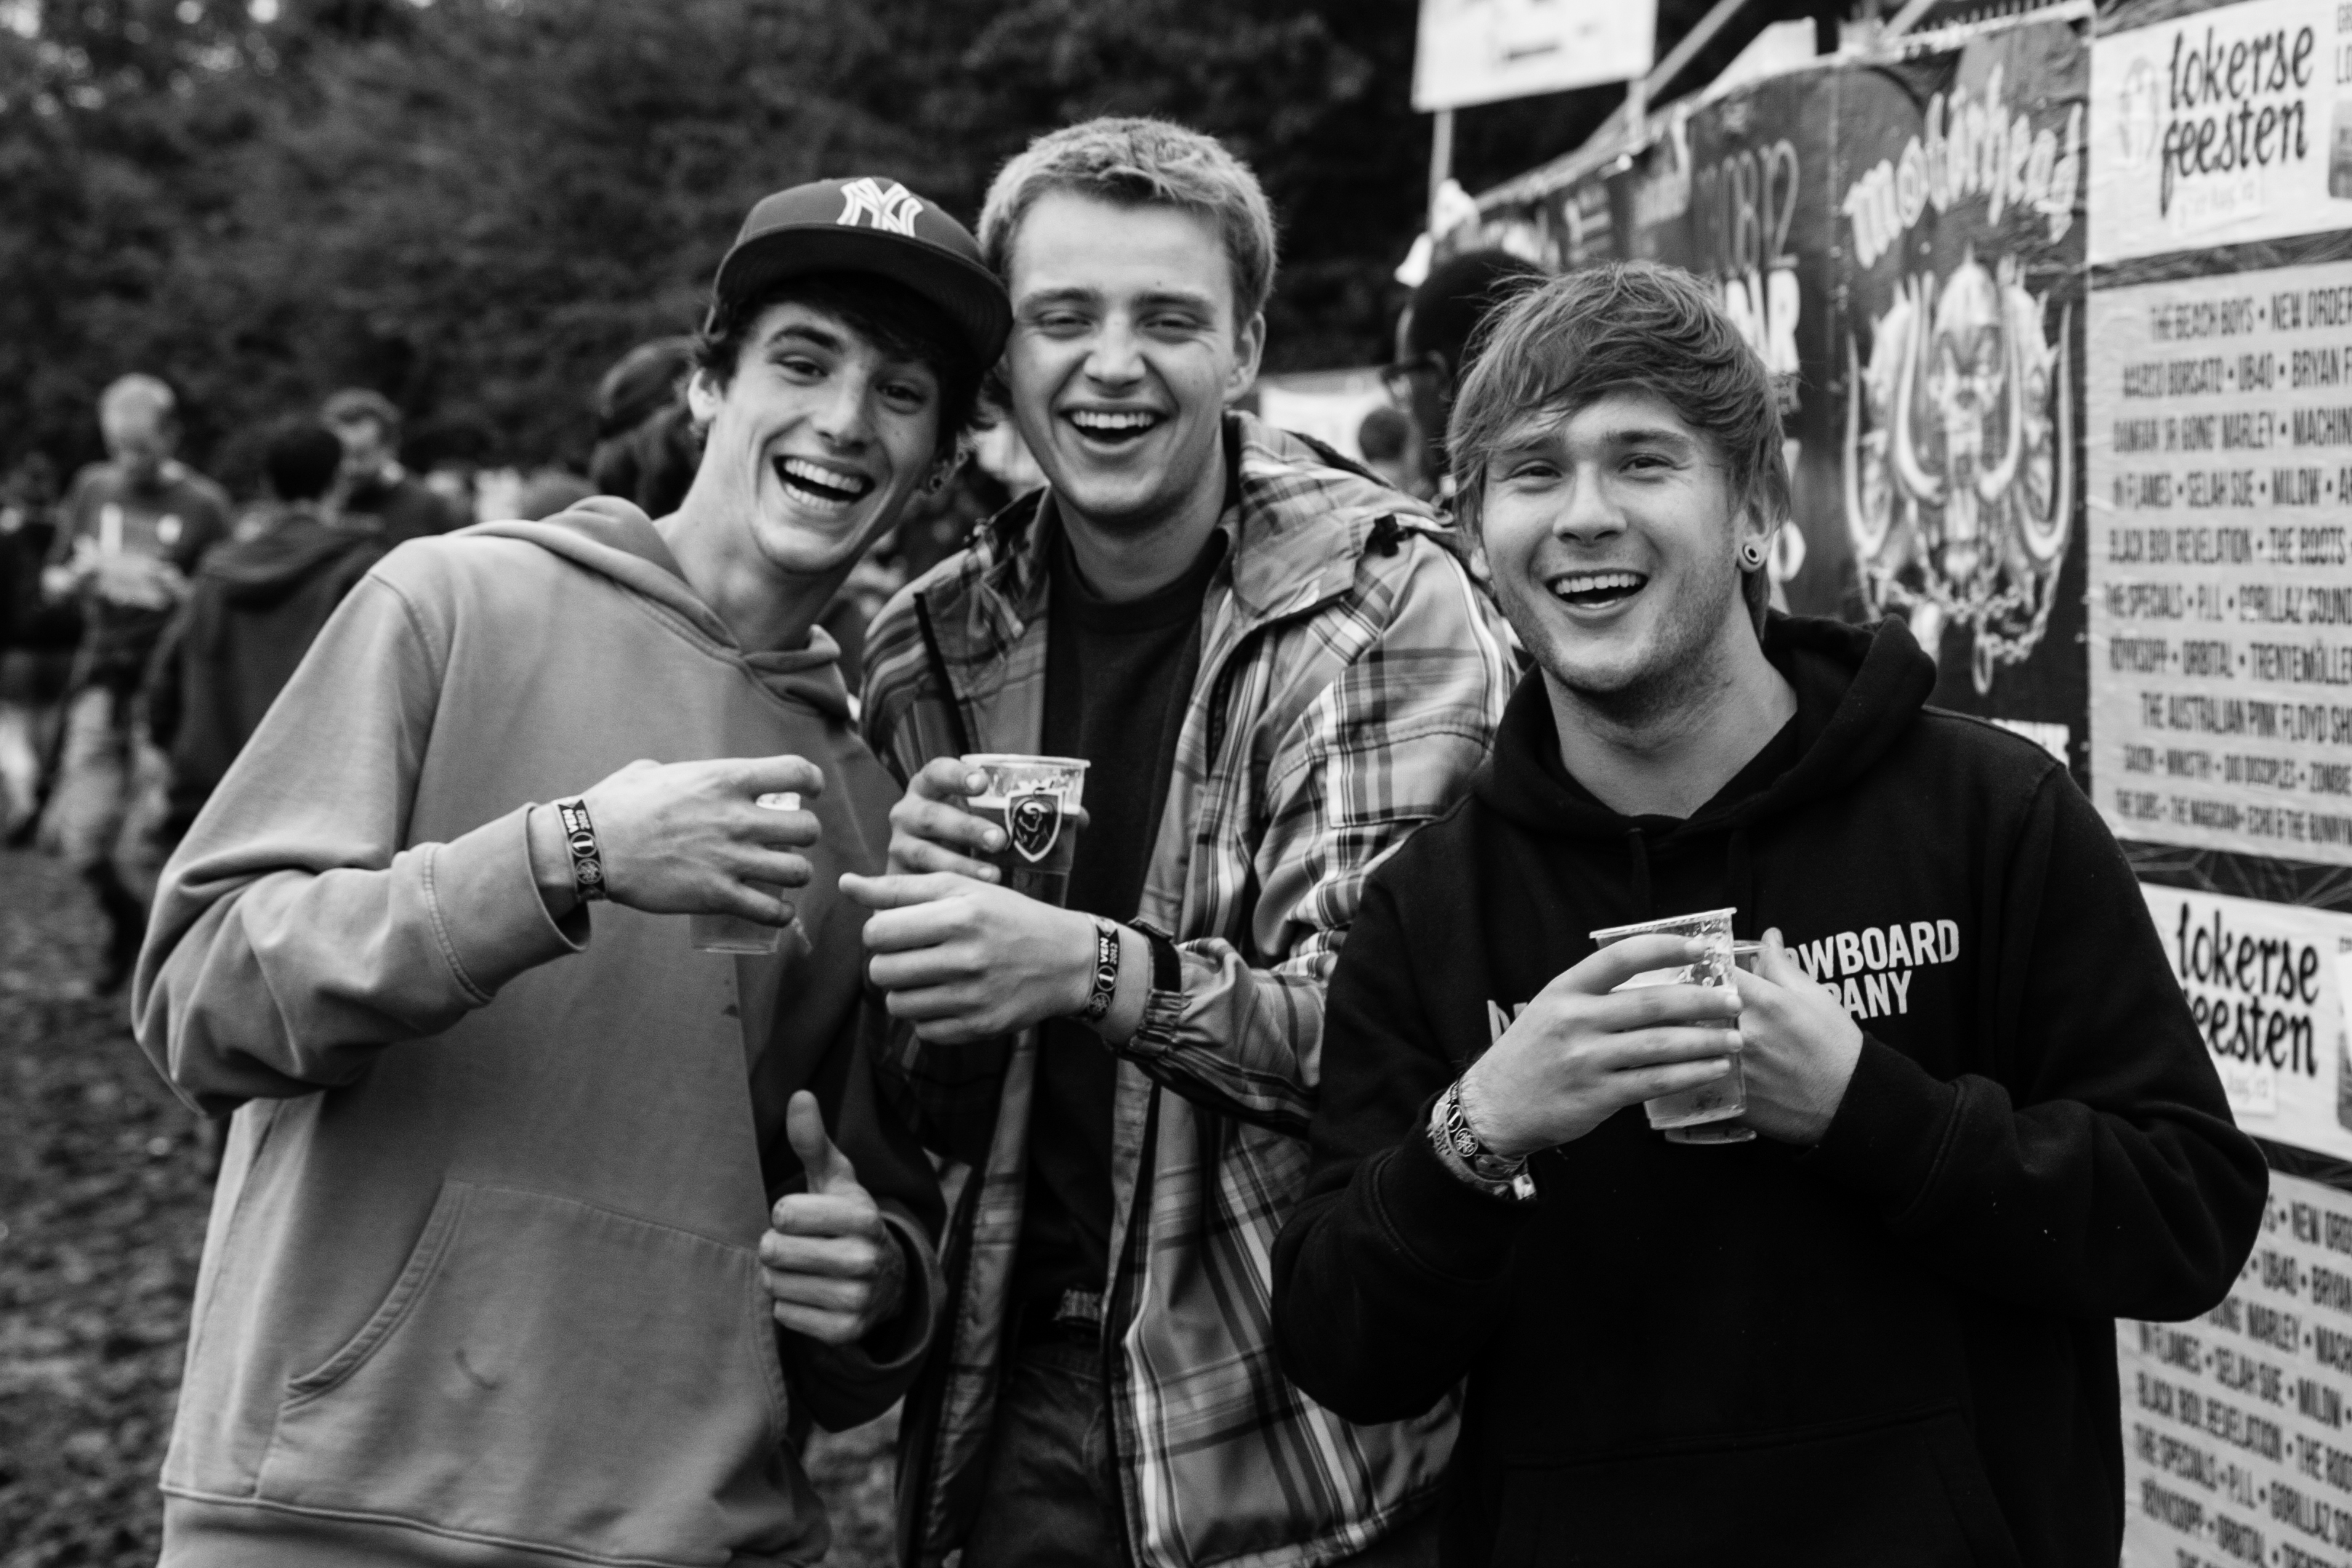
person, black and white, people, road, street, photography, crowd, canon, black, monochrome, festival, 40d, 2012, dour, photograph, monochrome photography